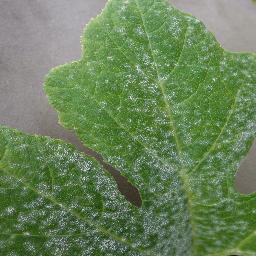
Label: Squash___Powdery_mildew